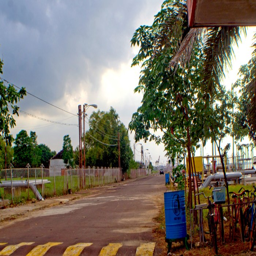
road to the old camp